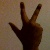
The image shows a hand gesture representing the number 3 in Indian Sign Language.